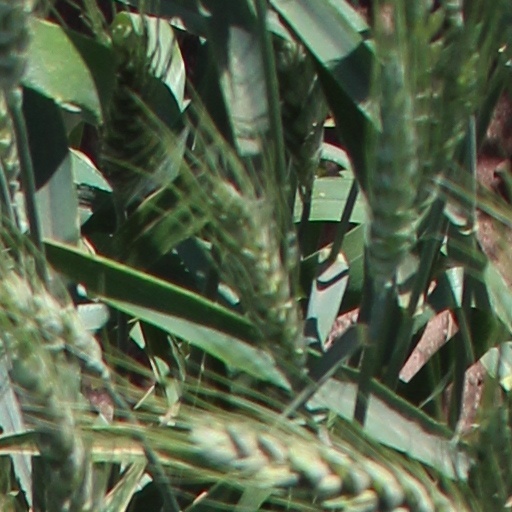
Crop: wheat